Burdett, South Australia

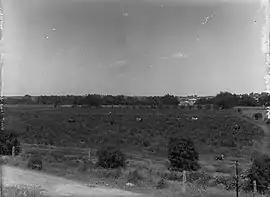
Farm at Burdett, 1917

Burdett is a locality in South Australia located on the eastern side (left bank) of the Murray River about to the east of the city of Murray Bridge and about east south-east of the Adelaide city centre. Its name is derived from the Hundred of Burdett.